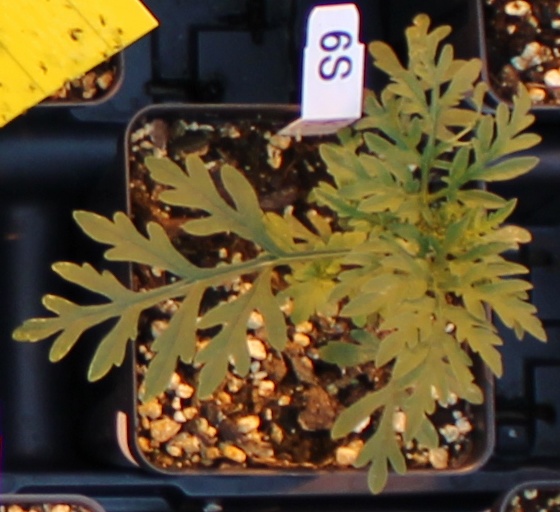
Label: Ragweed